Guard of honour

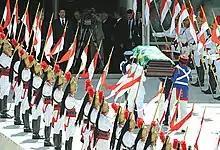
The Independence Dragoons line the ramp of the Palácio do Planalto during the state funeral of the former Vice President of Brazil José Alencar on March 30, 2011

The Brazilian armed forces and Brazilian Military Police have several units designated as guards of honour, which perform public and ceremonial duties on behalf of the Armed Forces and the military police units. The most important of them is the Brazilian president's honour guard units, all of the Brazilian Army. It is composed of the 1st Guards Cavalry Regiment (1o Regimento de Cavalaria de Guardas – RCG, in Portuguese) – "Independence Dragoons", the Presidential Guard Battalion (Batalhão da Guarda Presidencial – BGP, in Portuguese) and the Cayenne Battery. All these units fall under the Planalto Military Command.